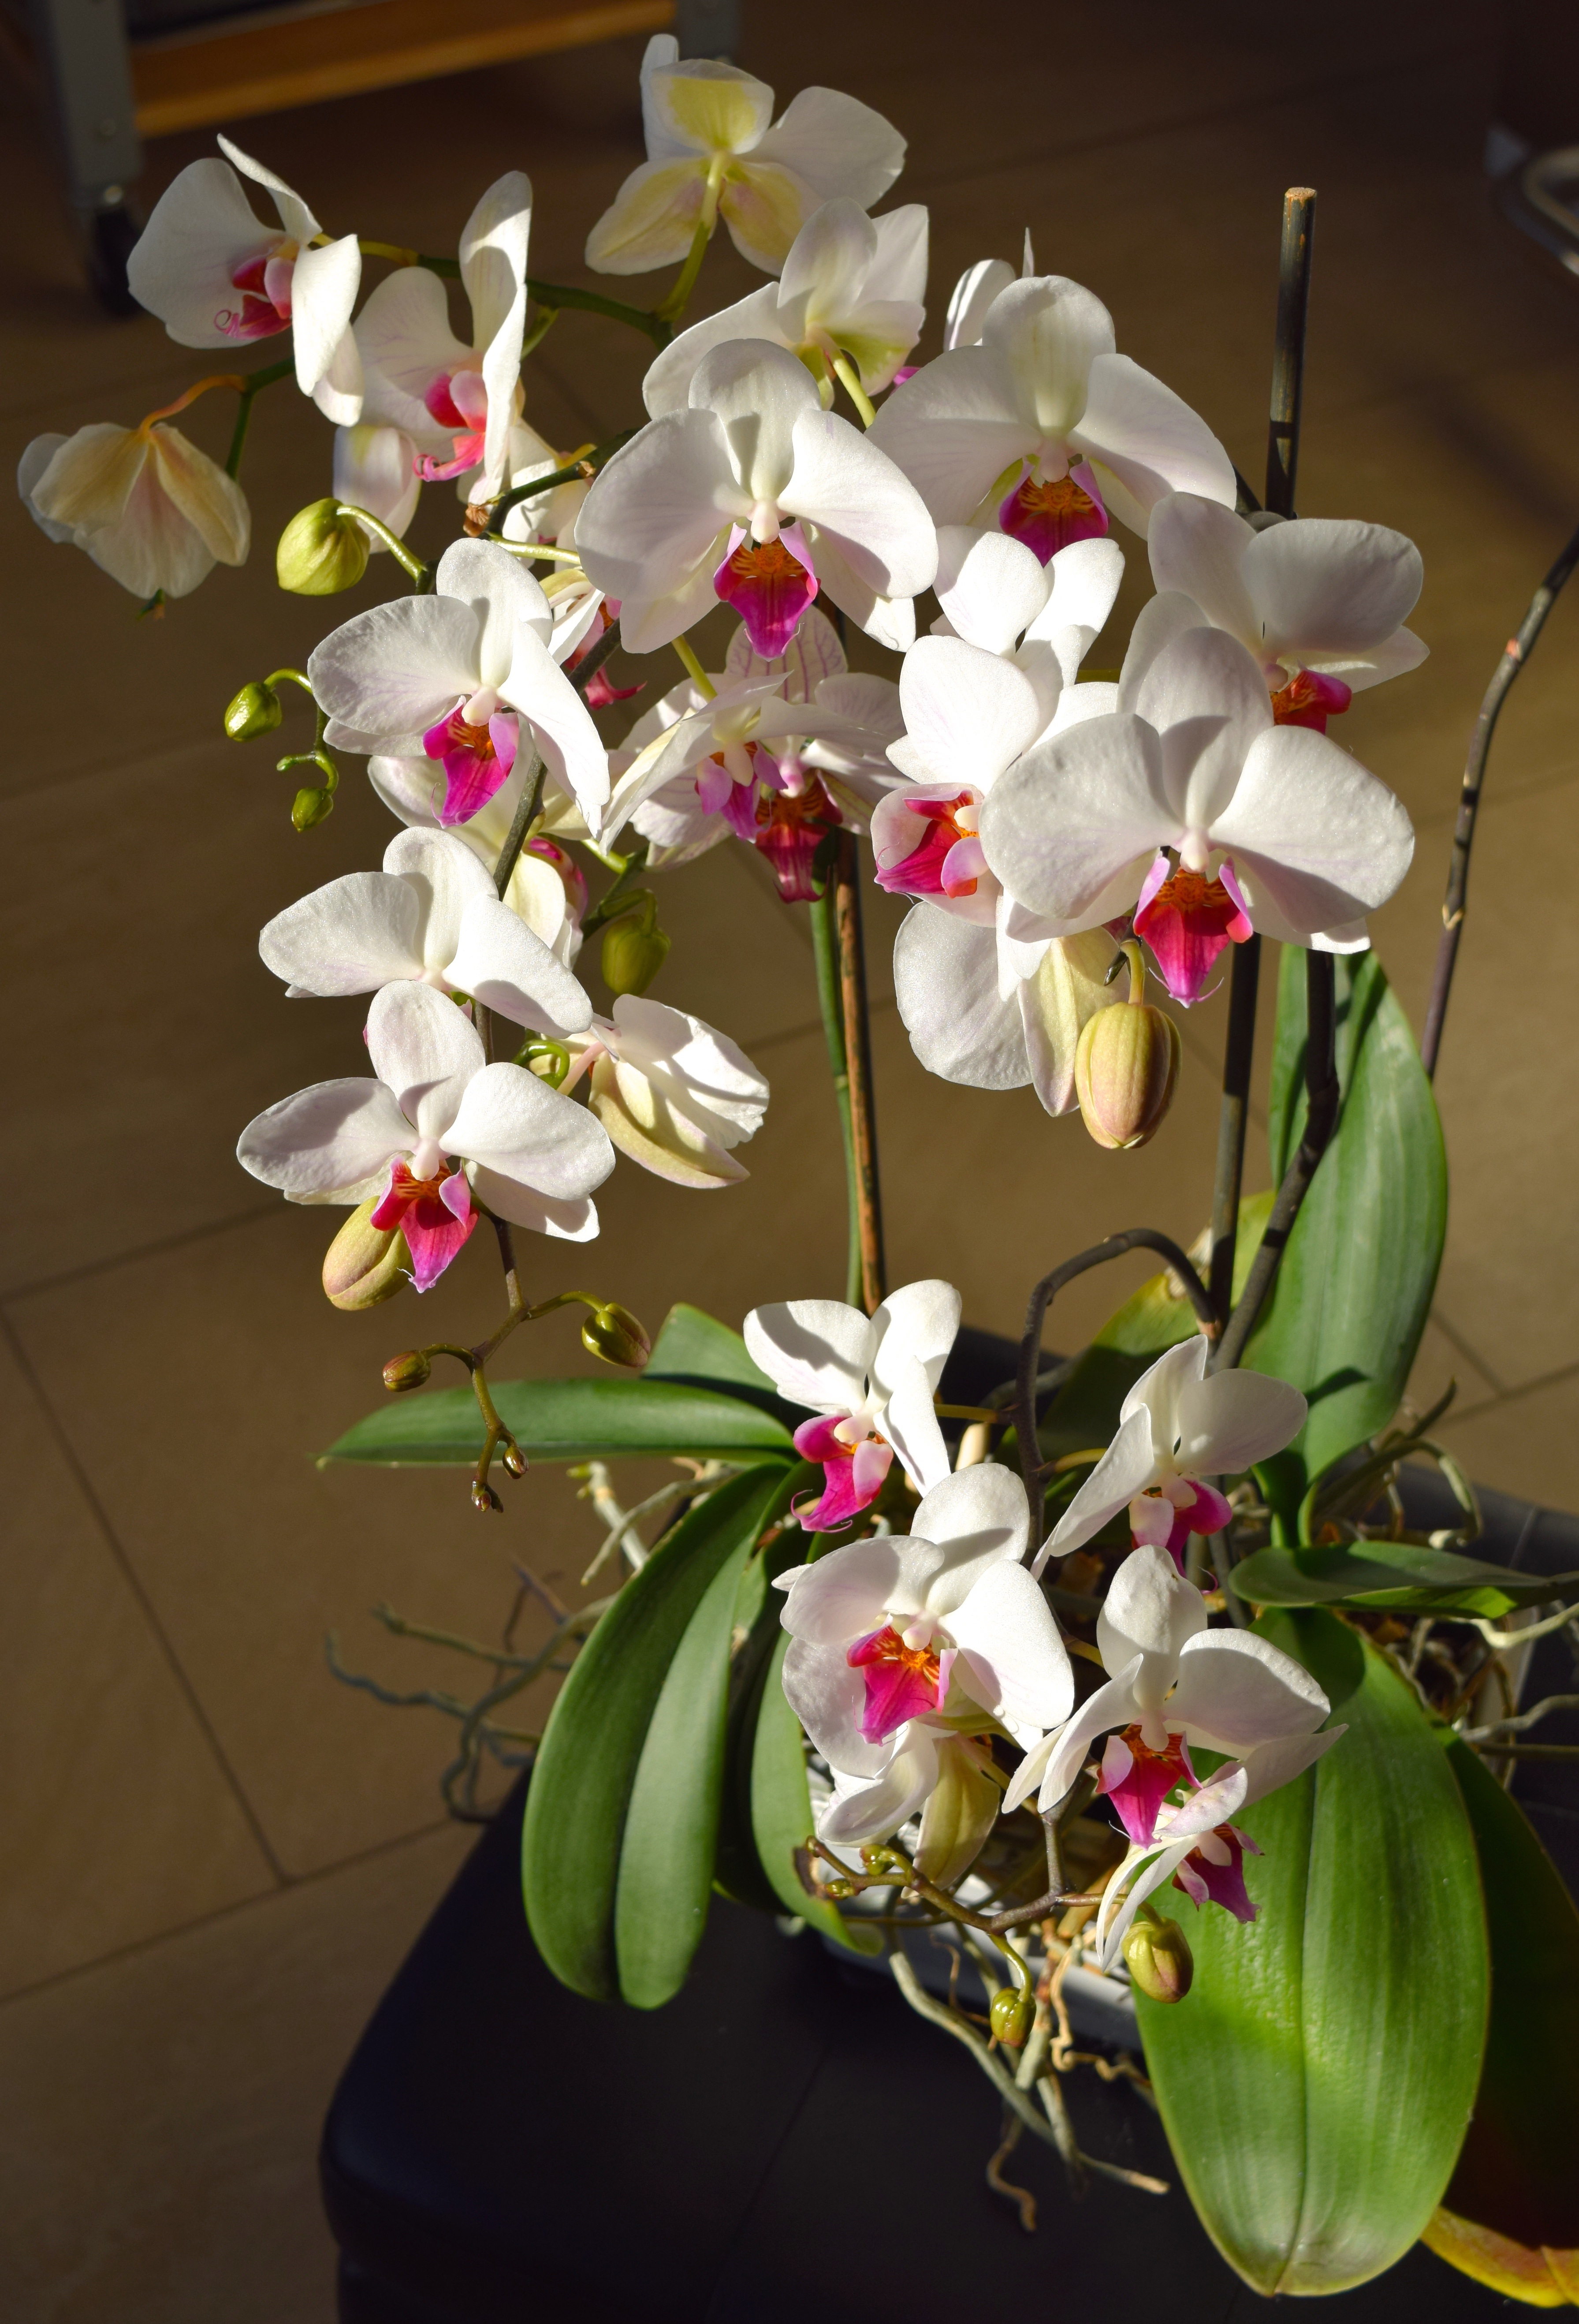
blossom, plant, flower, bloom, botany, flora, orchid, flowerpot, floristry, flowering plant, floral design, cattleya, dendrobium, land plant, moth orchid, flower arranging, christmas orchid, cattleya labiata, phalaenopsis equestris